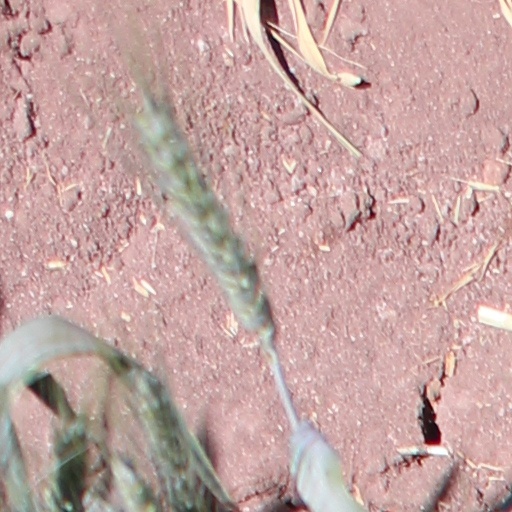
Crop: wheat